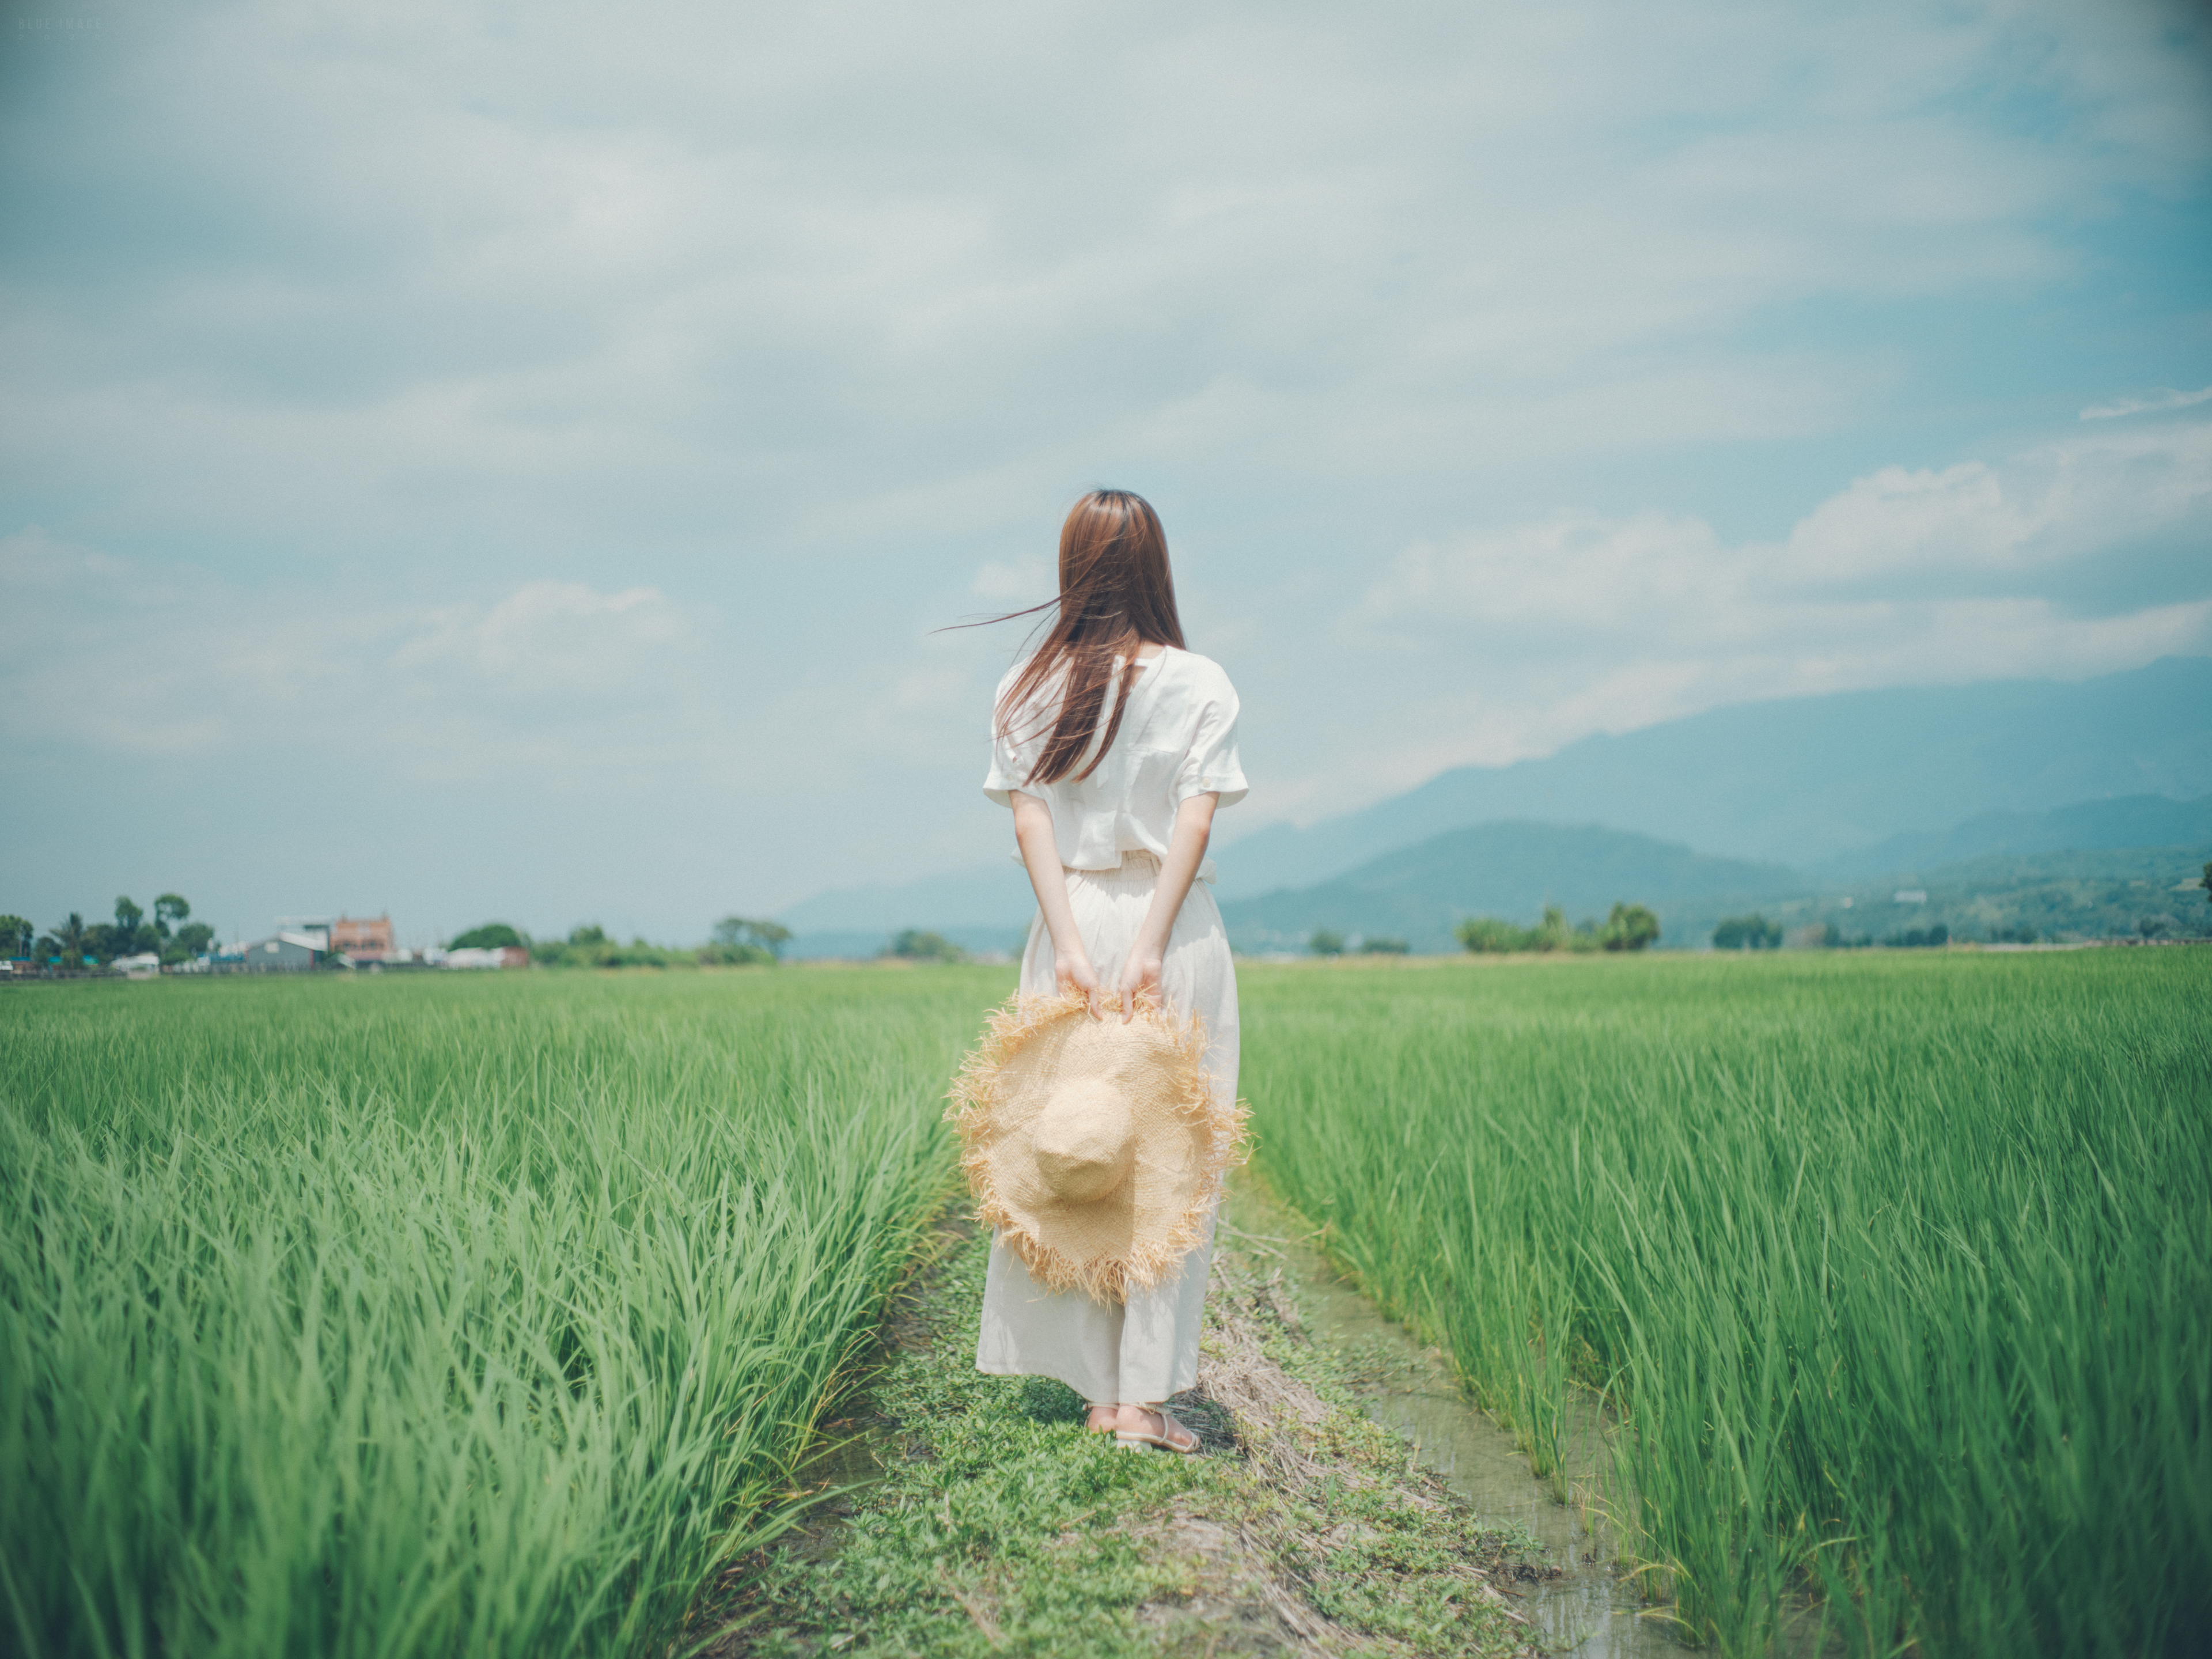
women, model, people, girl, photography, asian, grass, agriculture, field, paddy field, People in nature, farm, plain, flowering plant, grassland, grass family, rural area, poales, plantation, crop, prairie, meadow, pasture, cash crop, steppe, phragmites